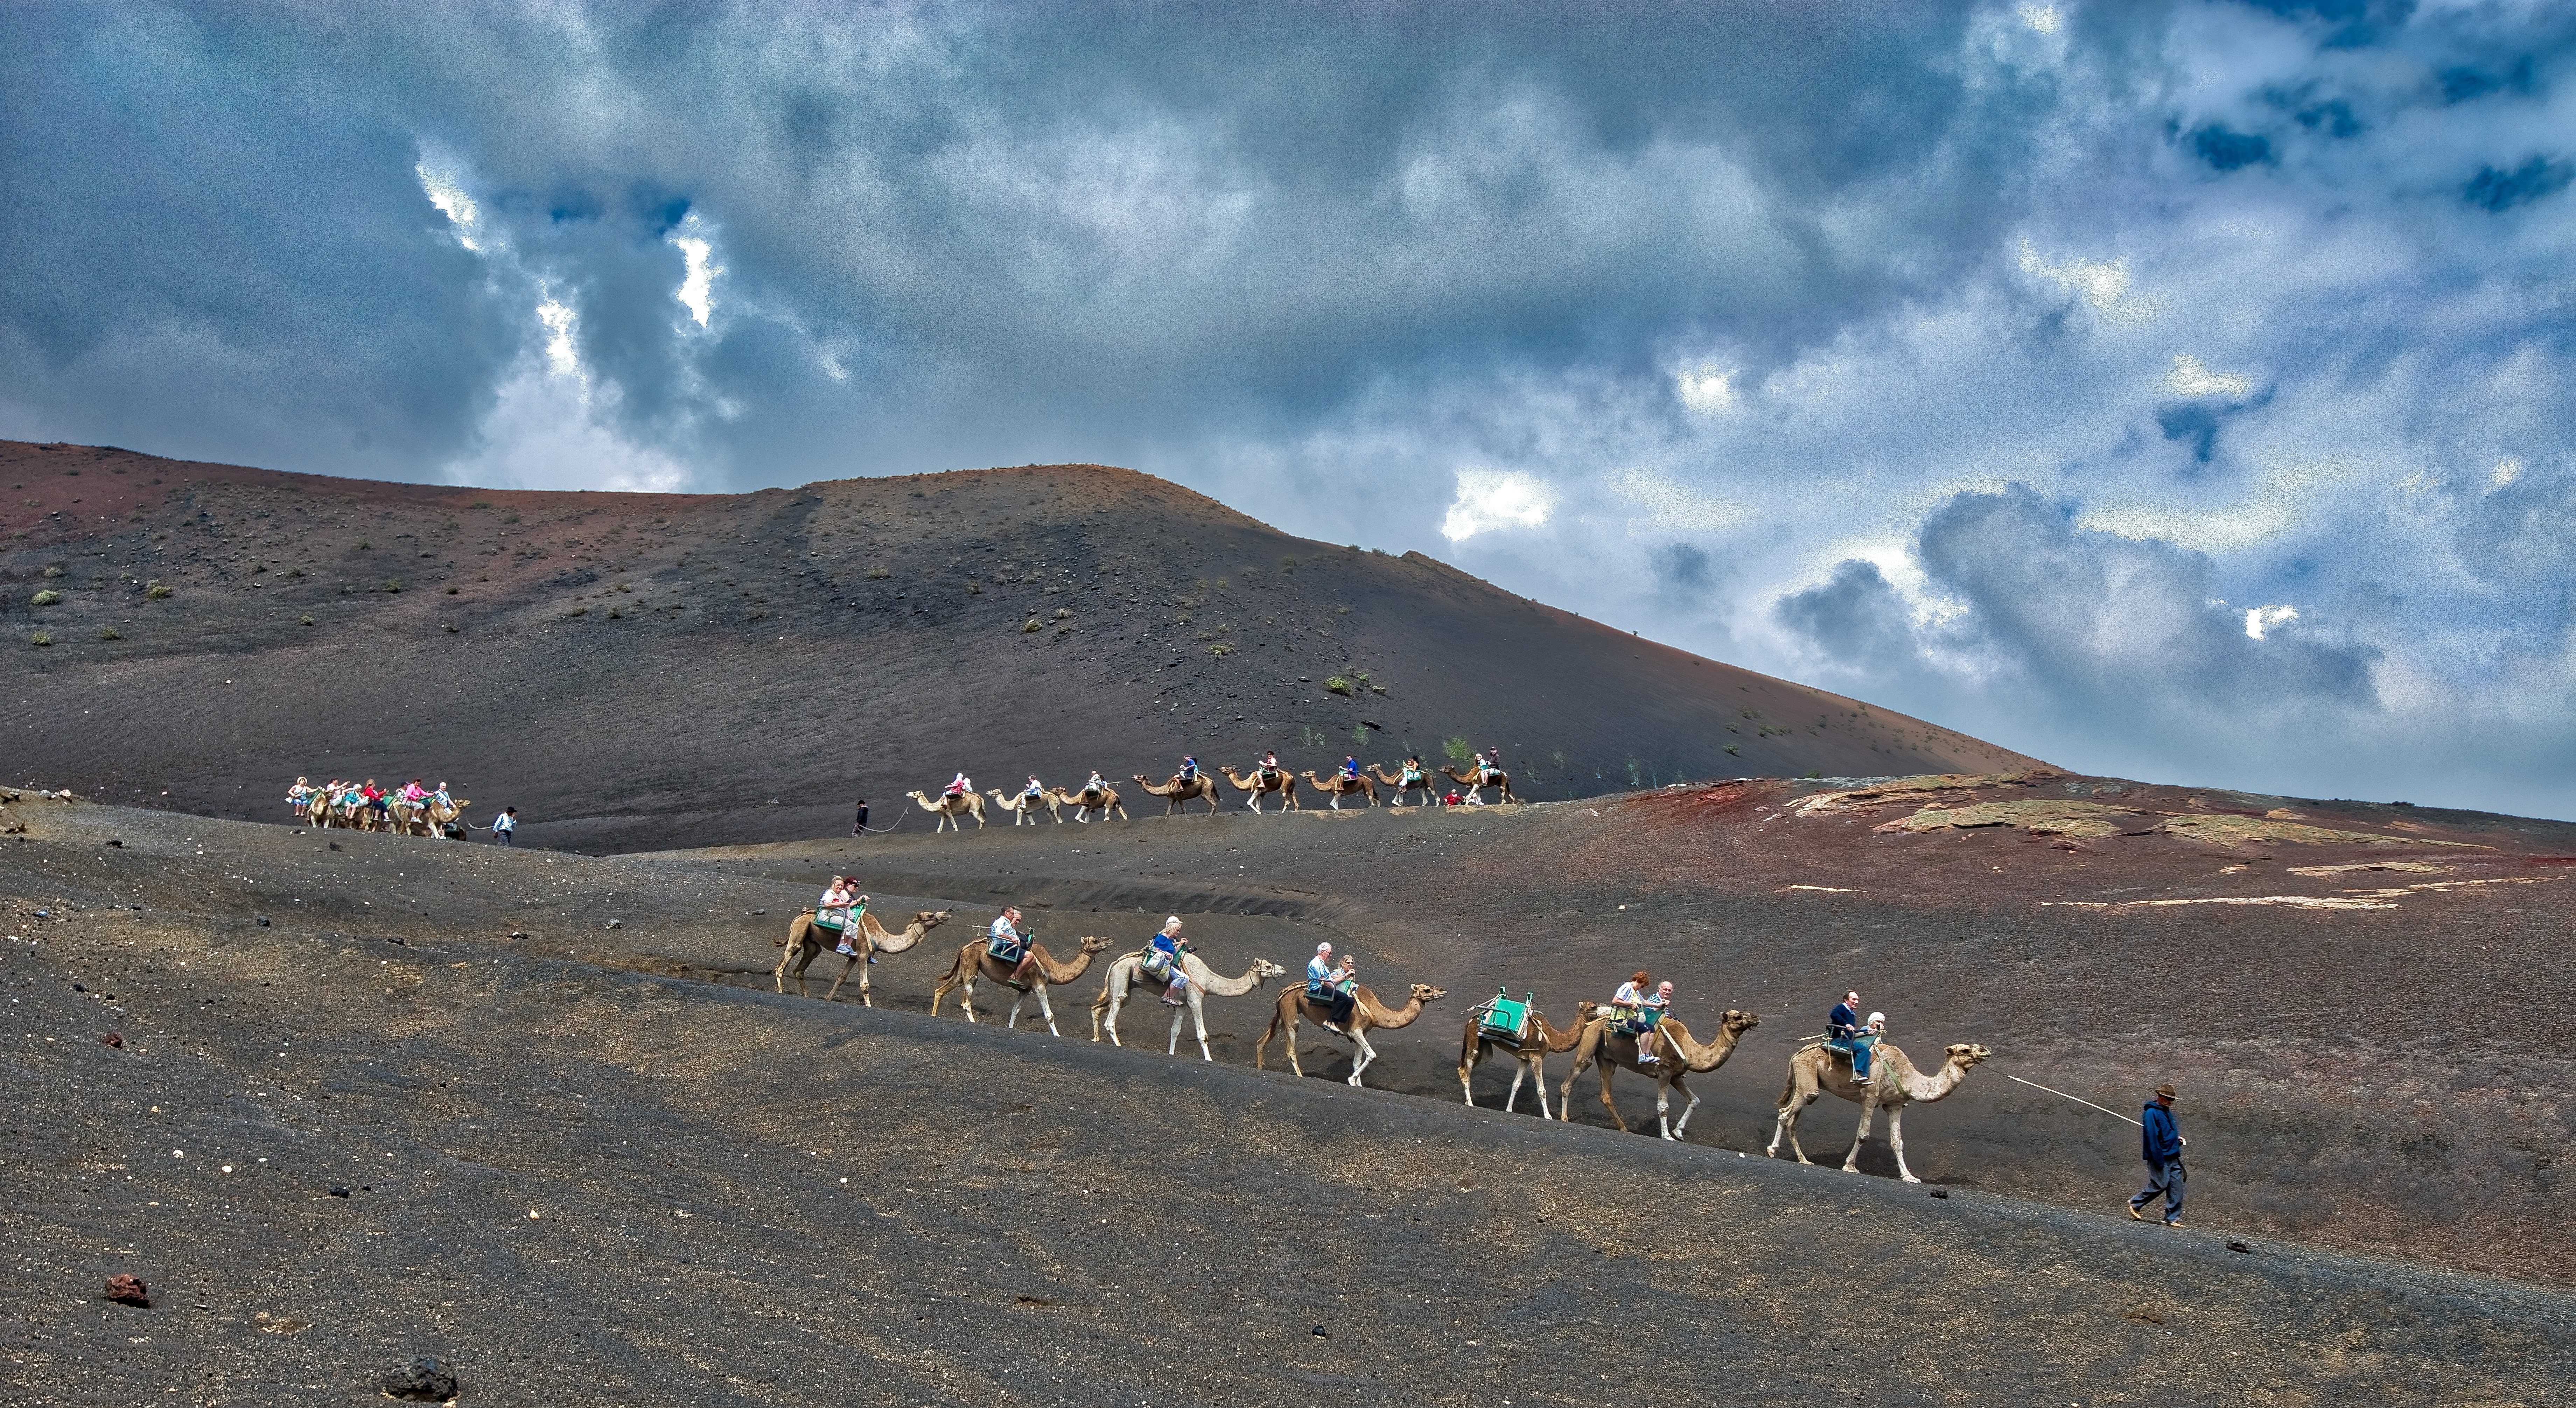
mountainous landforms, mountain, landform, geographical feature, wilderness, natural environment, cloud, hill, plateau, landscape, mountain range, steppe, adventure, valley